Image scanner

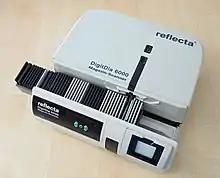
A film scanner (Reflecta DigitDia 6000) designed for scanning slides

The first digital imaging system was the Bartlane system in 1920. Named after the pair who invented it, Harry G. Bartholomew and Maynard D. McFarlane, the Bartlane system used zinc plates etched with an image from a film negative projected at five different exposure levels to correspond to five quantization levels. All five plates are affixed to a long, motor-driven rotating cylinder, with five equidistant contacts scanning over each plate at the same starting position. The Bartlane system was initially used exclusively by telegraph, with the five-bit Baudot code used to transmit the grayscale digital image. In 1921, the system was modified for offline use, with a five-bit paper tape punch punching holes depending on whether its connections to the contacts are bridged or not. The result was a stored digital image with five gray levels. Reproduction of the image was achieved with a lamp passing over the punched holes, exposing five different intensities of light onto a film negative.